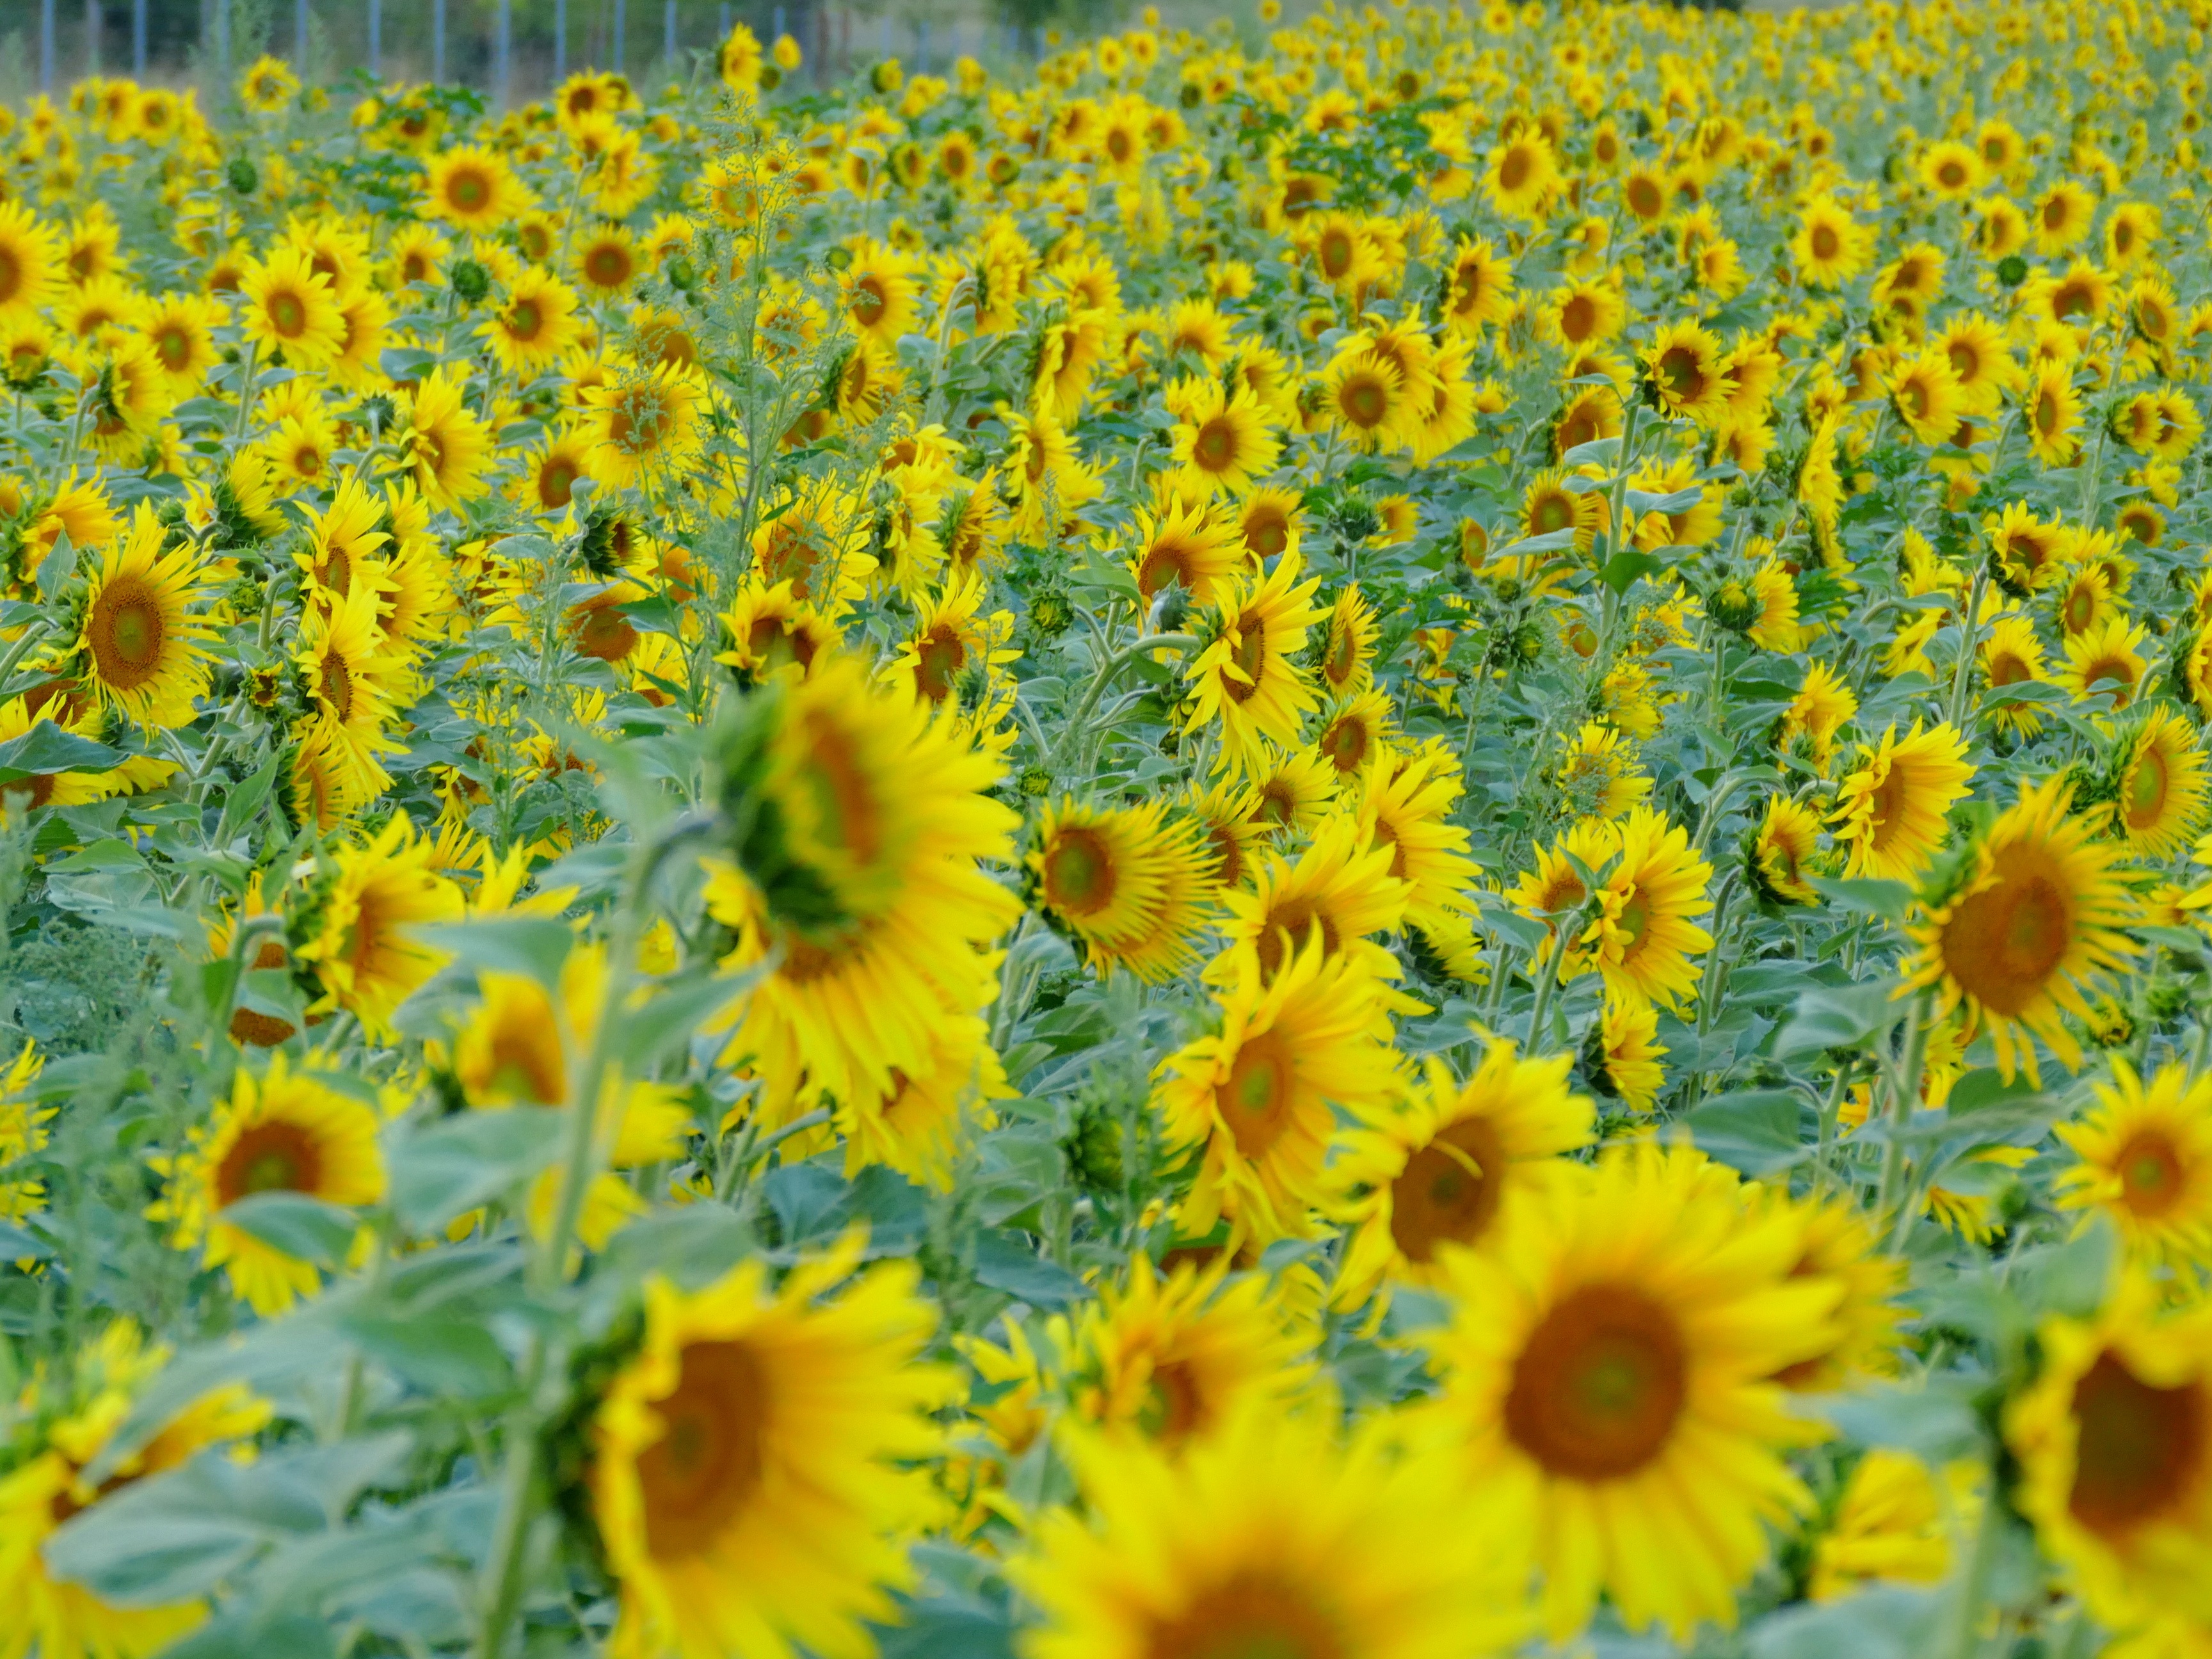
nature, blossom, plant, field, meadow, flower, bloom, summer, yellow, flora, sunflower, wildflower, flowers, leaves, sunflower field, flowering plant, daisy family, sunflower seed, annual plant, land plant